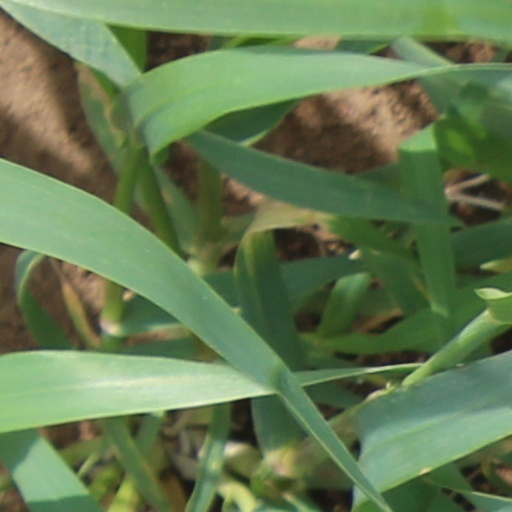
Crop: wheat